Selinunte

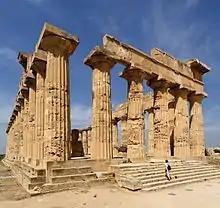
The Temple of Hera at Selinunte (Temple E)

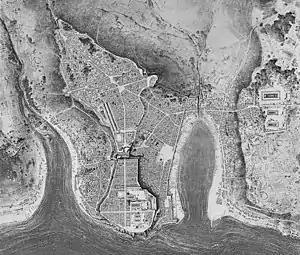
Plan of ancient Selinunte showing ancient coastline

Selinunte was a rich and extensive ancient Greek city of Magna Graecia on the south-western coast of Sicily in Italy. It was situated between the valleys of the Cottone and Modione rivers. It now lies in the of Castelvetrano, between the of Triscina di Selinunte in the west and Marinella di Selinunte in the east.